Serbs of Bosnia and Herzegovina

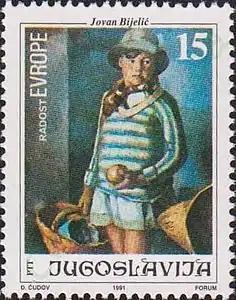
Work of Jovan Bijelić on Yugoslav stamp

Following the invasion of Yugoslavia, the territory of Bosnia and Herzegovina was incorporated into the Independent State of Croatia (NDH), an Italian-German installed puppet state with the Croatian fascist Ustaše regime and its leader Ante Pavelić put in power. Under Ustaše rule, Serbs along with Jews and Roma people were subjected to systematic genocide, with Serbs being the main target due to their large population.